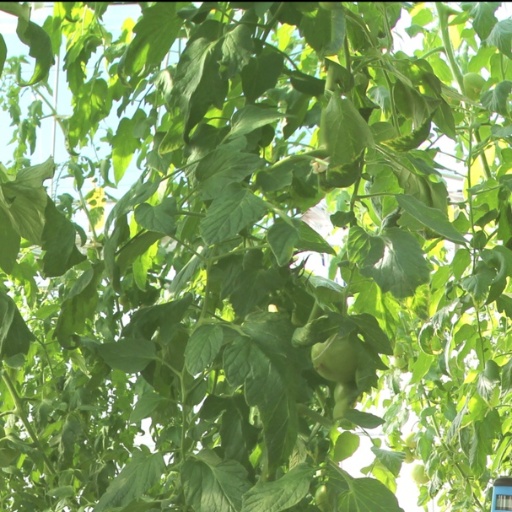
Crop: tomato